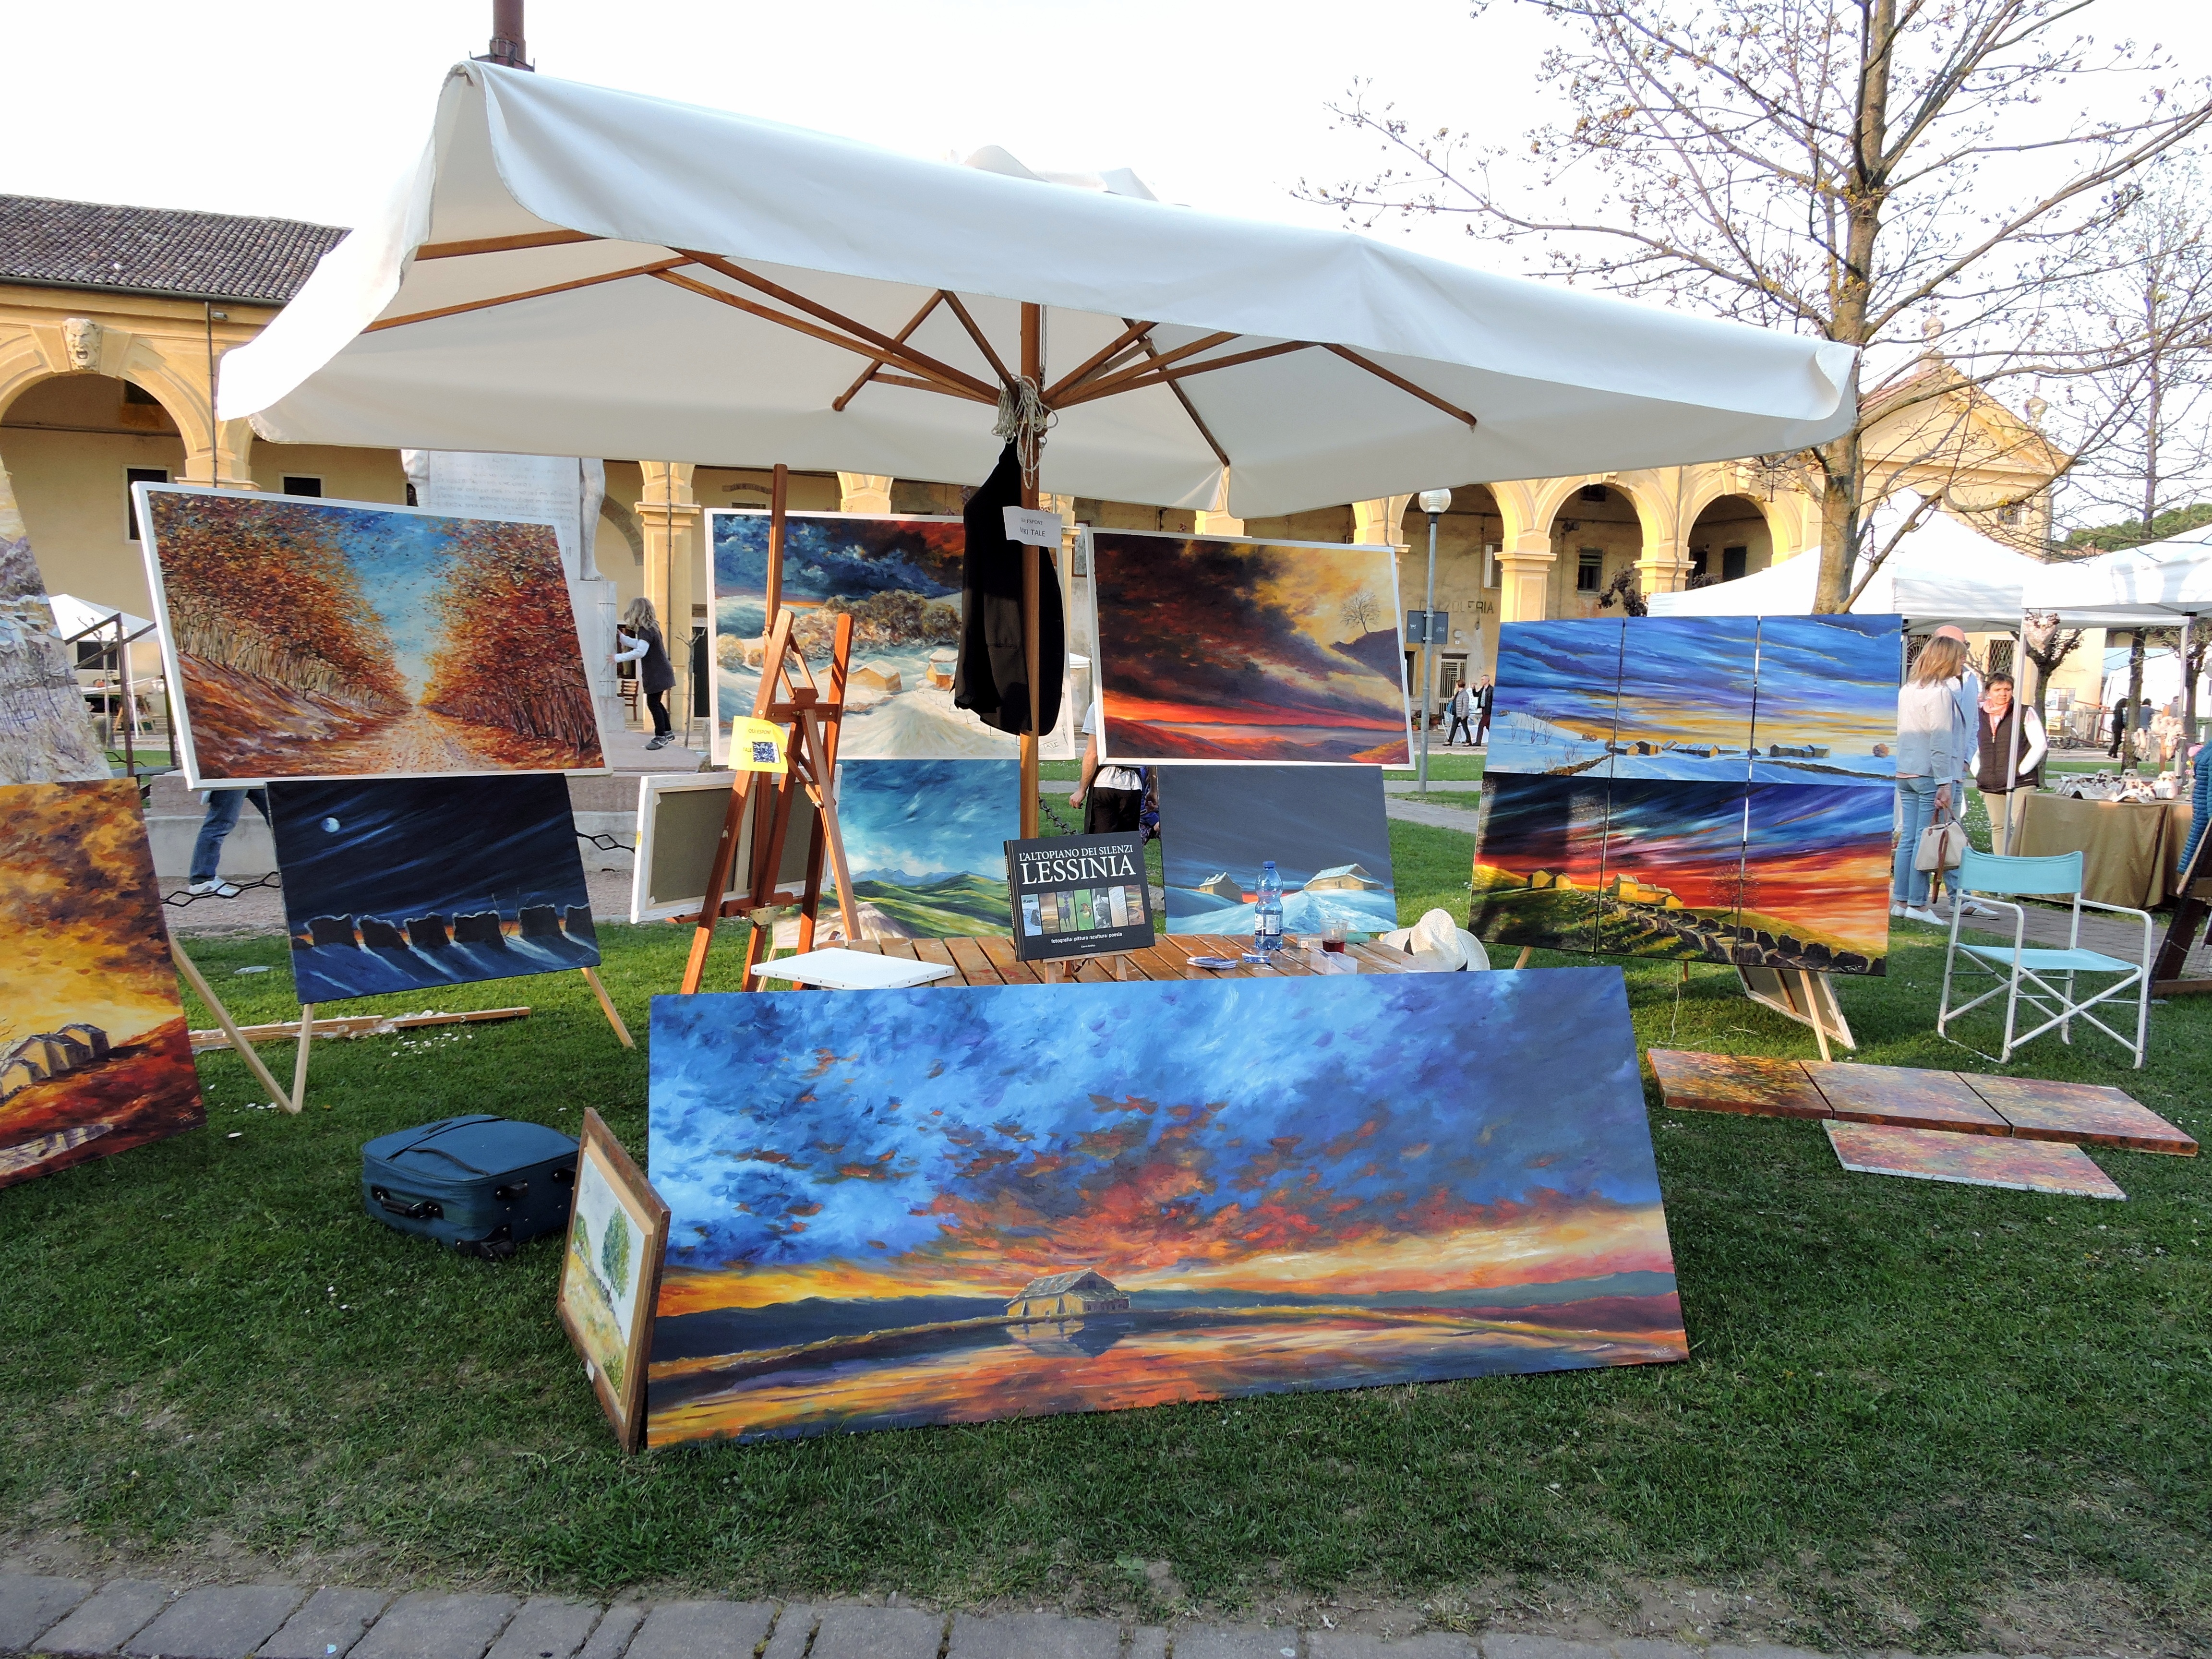
color, garden, tent, painting, picnic, exposure, the framework